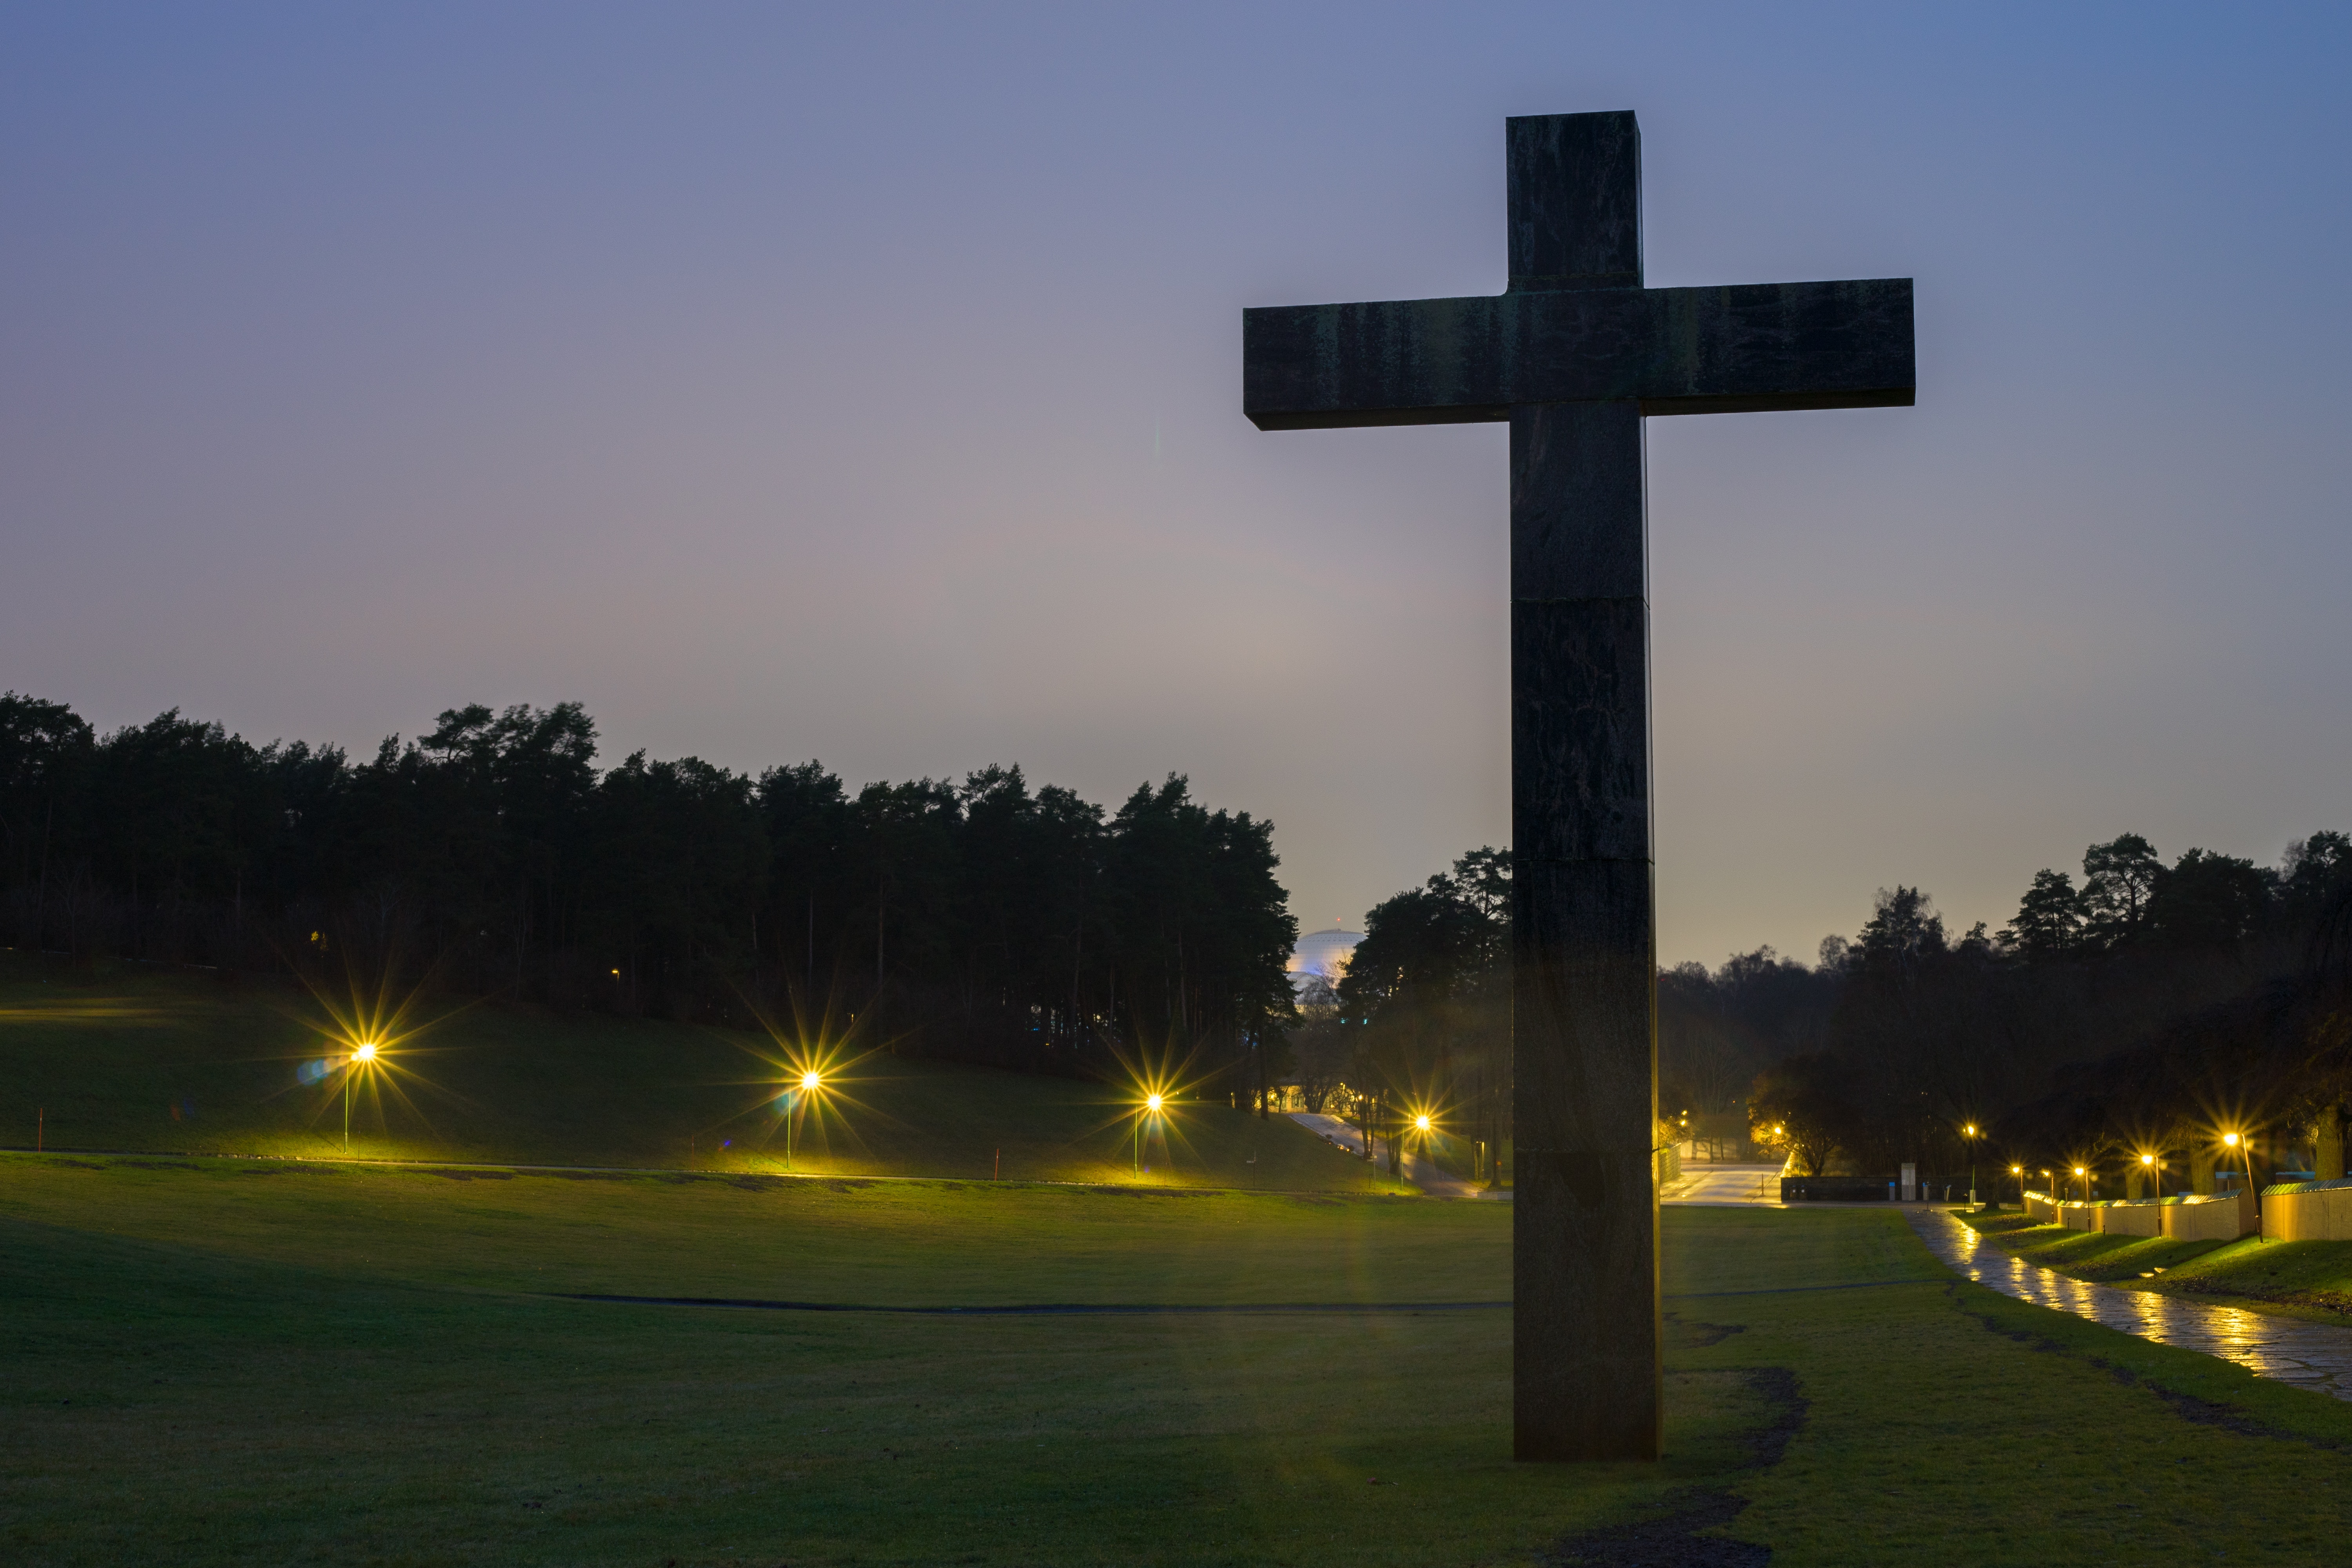
sky, religious item, cross, atmospheric phenomenon, light, night, symbol, atmosphere, tree, morning, evening, crucifix, darkness, cloud, landscape, plant, cemetery, memorial